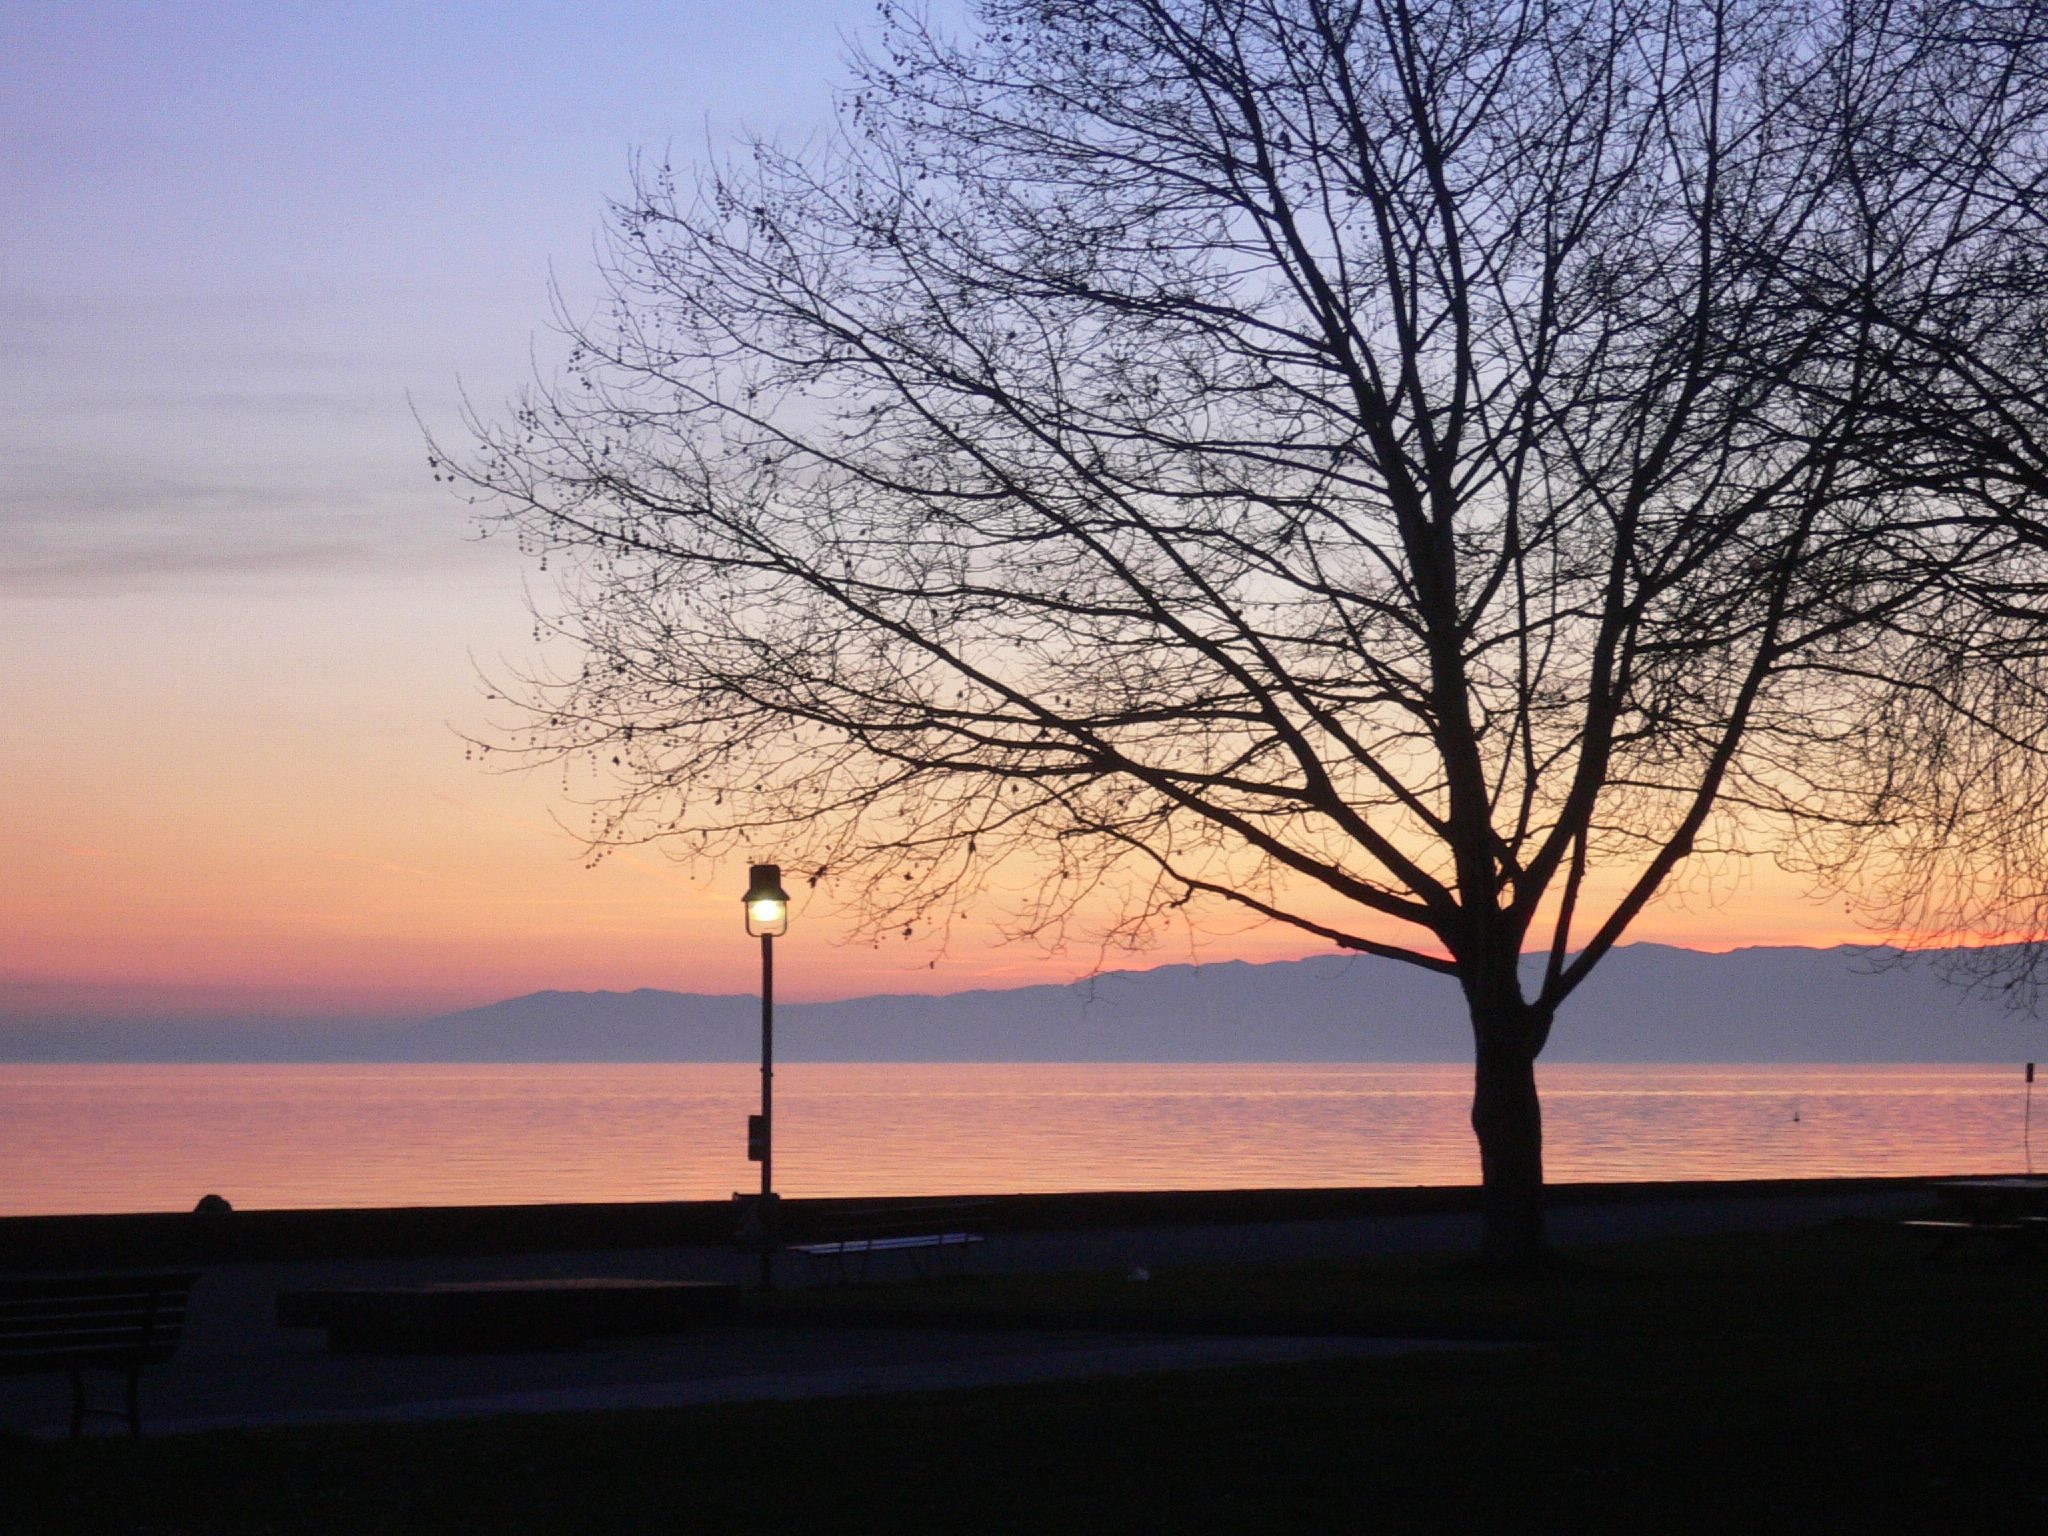
sea, tree, horizon, branch, plant, sky, sunrise, sunset, sunlight, morning, dawn, dusk, evening, afterglow, atmospheric phenomenon, woody plant